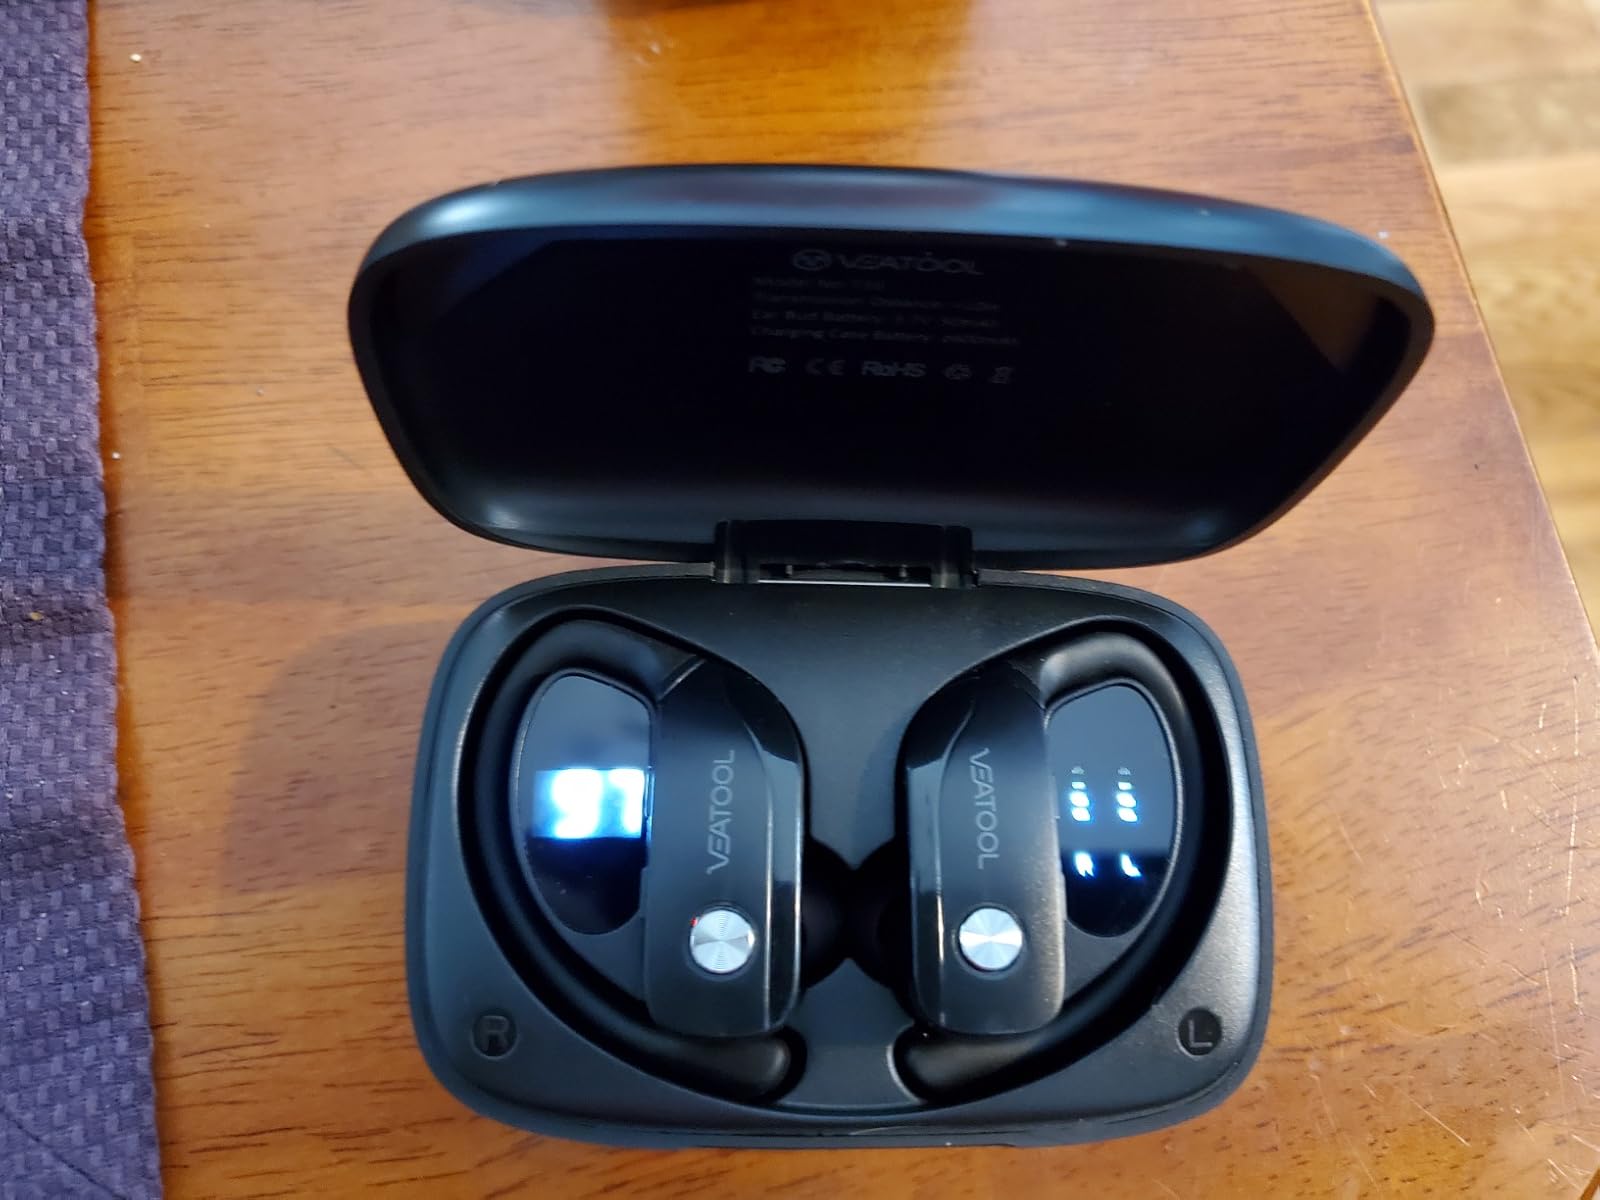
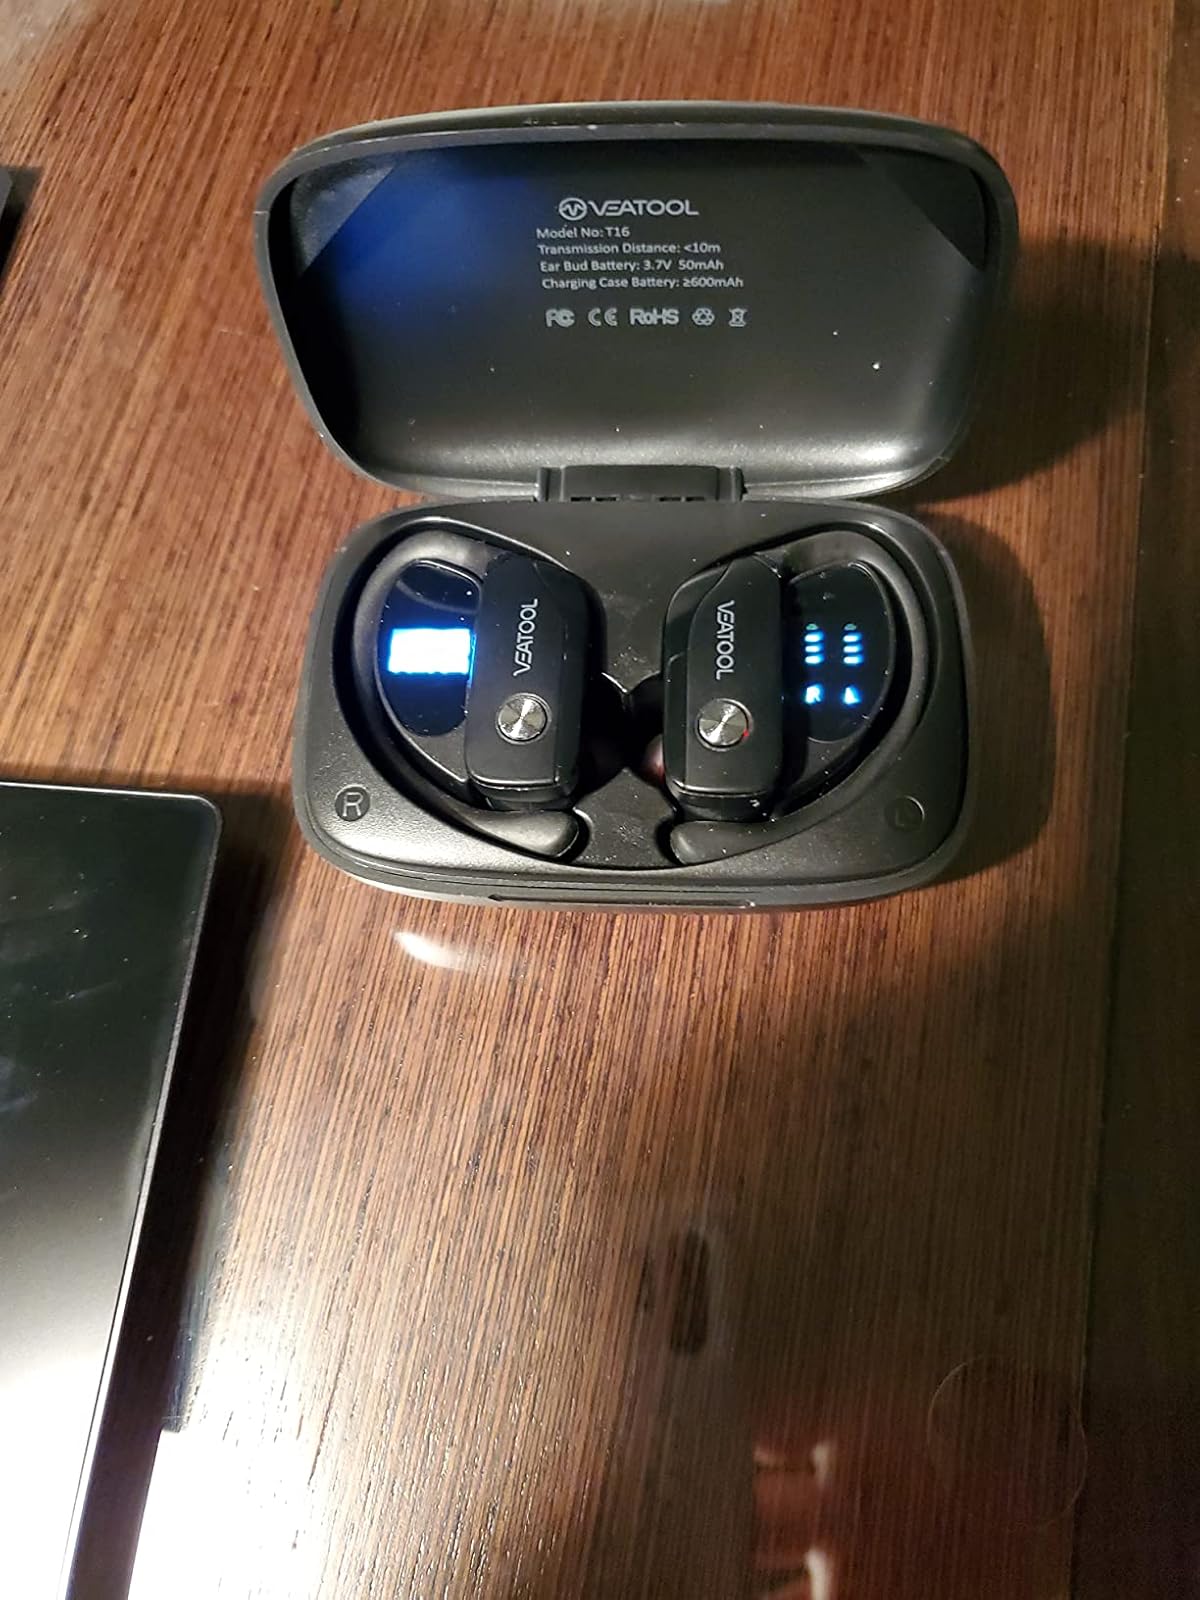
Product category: earbuds
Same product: yes